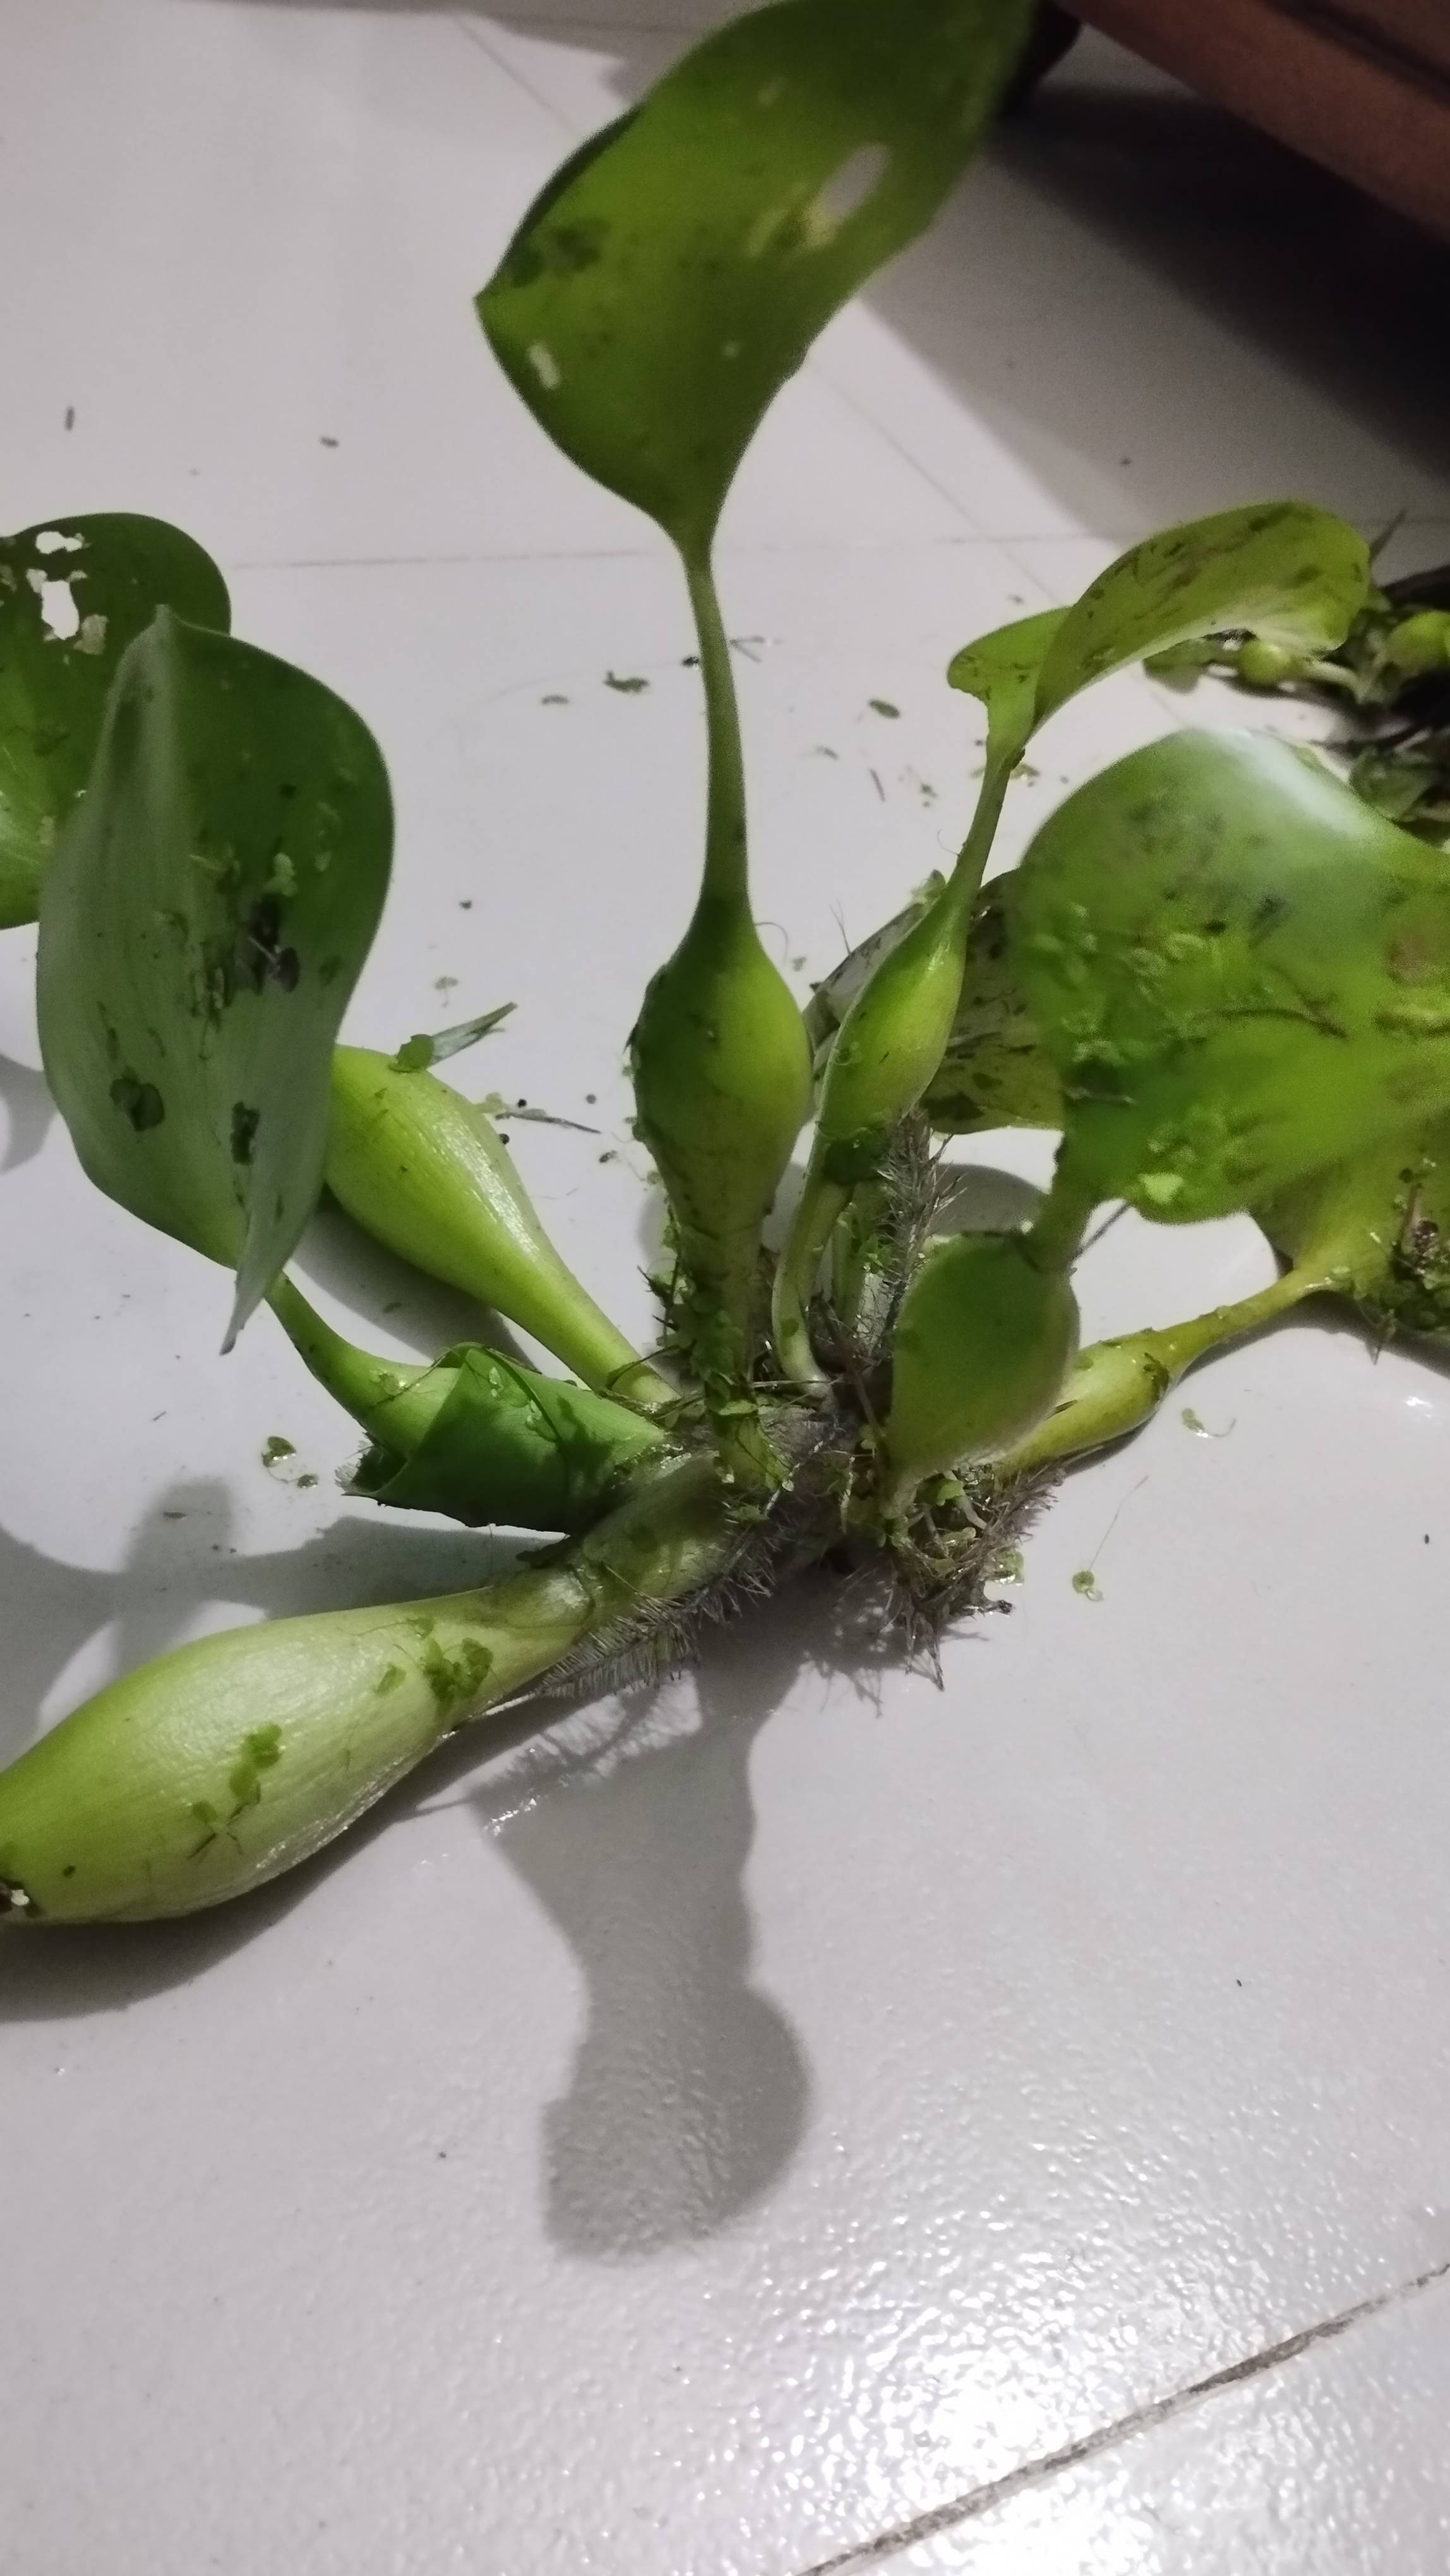
Species: Common Water Hyacinth (Eichornia crassipes)